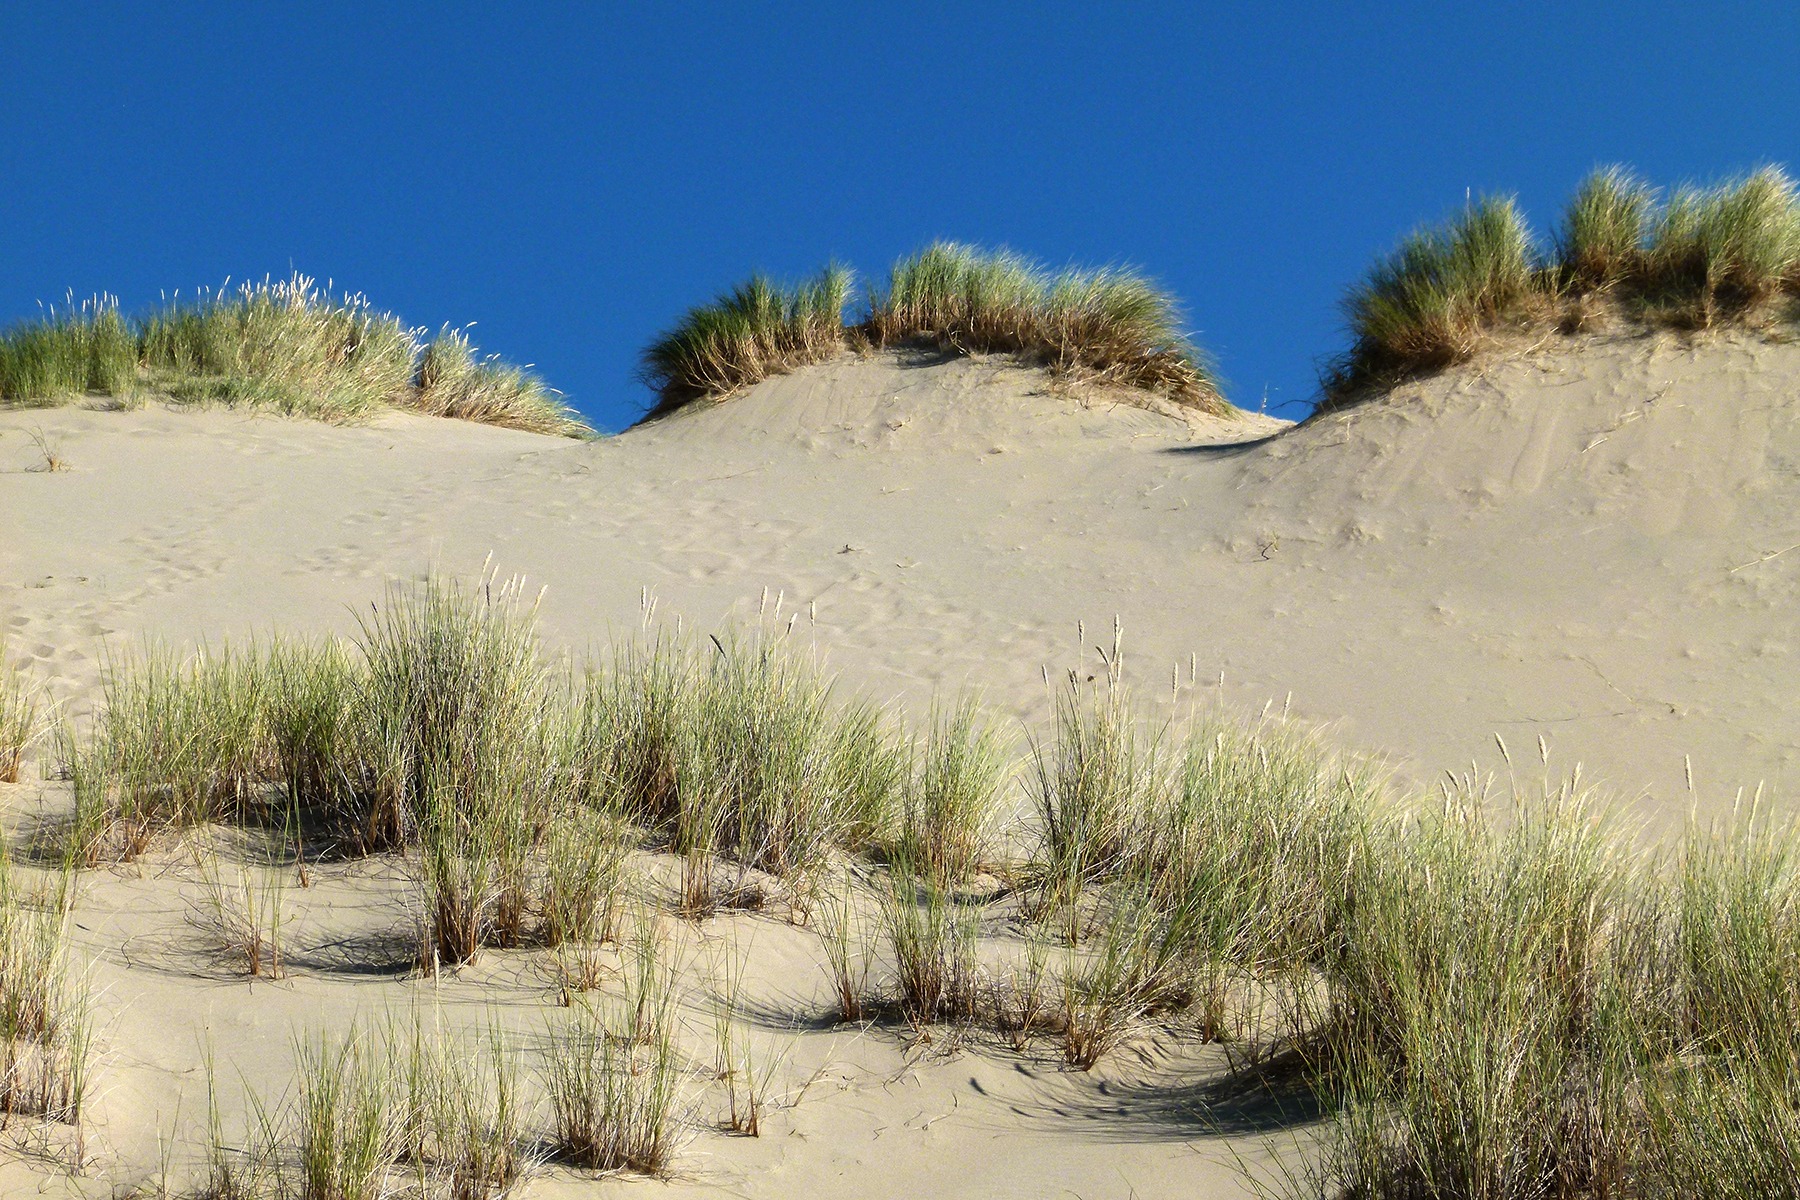
landscape, grass, sand, wilderness, dune, dry, scenery, usa, material, badlands, hot, plateau, tourist attraction, habitat, ecosystem, oregon, steppe, landform, natural environment, geographical feature, aeolian landform, grass family, dunes national park